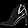
Label: Ankle boot